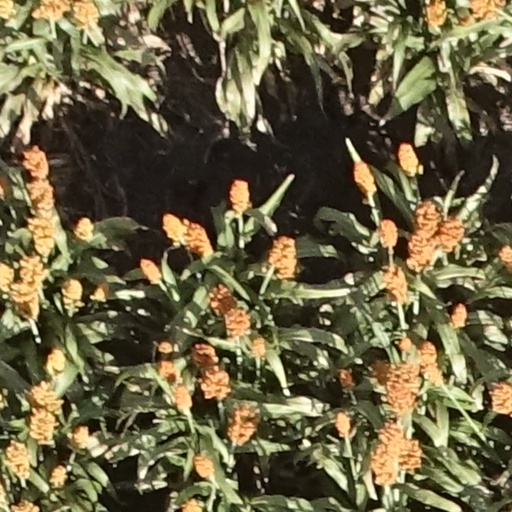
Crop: sorghum